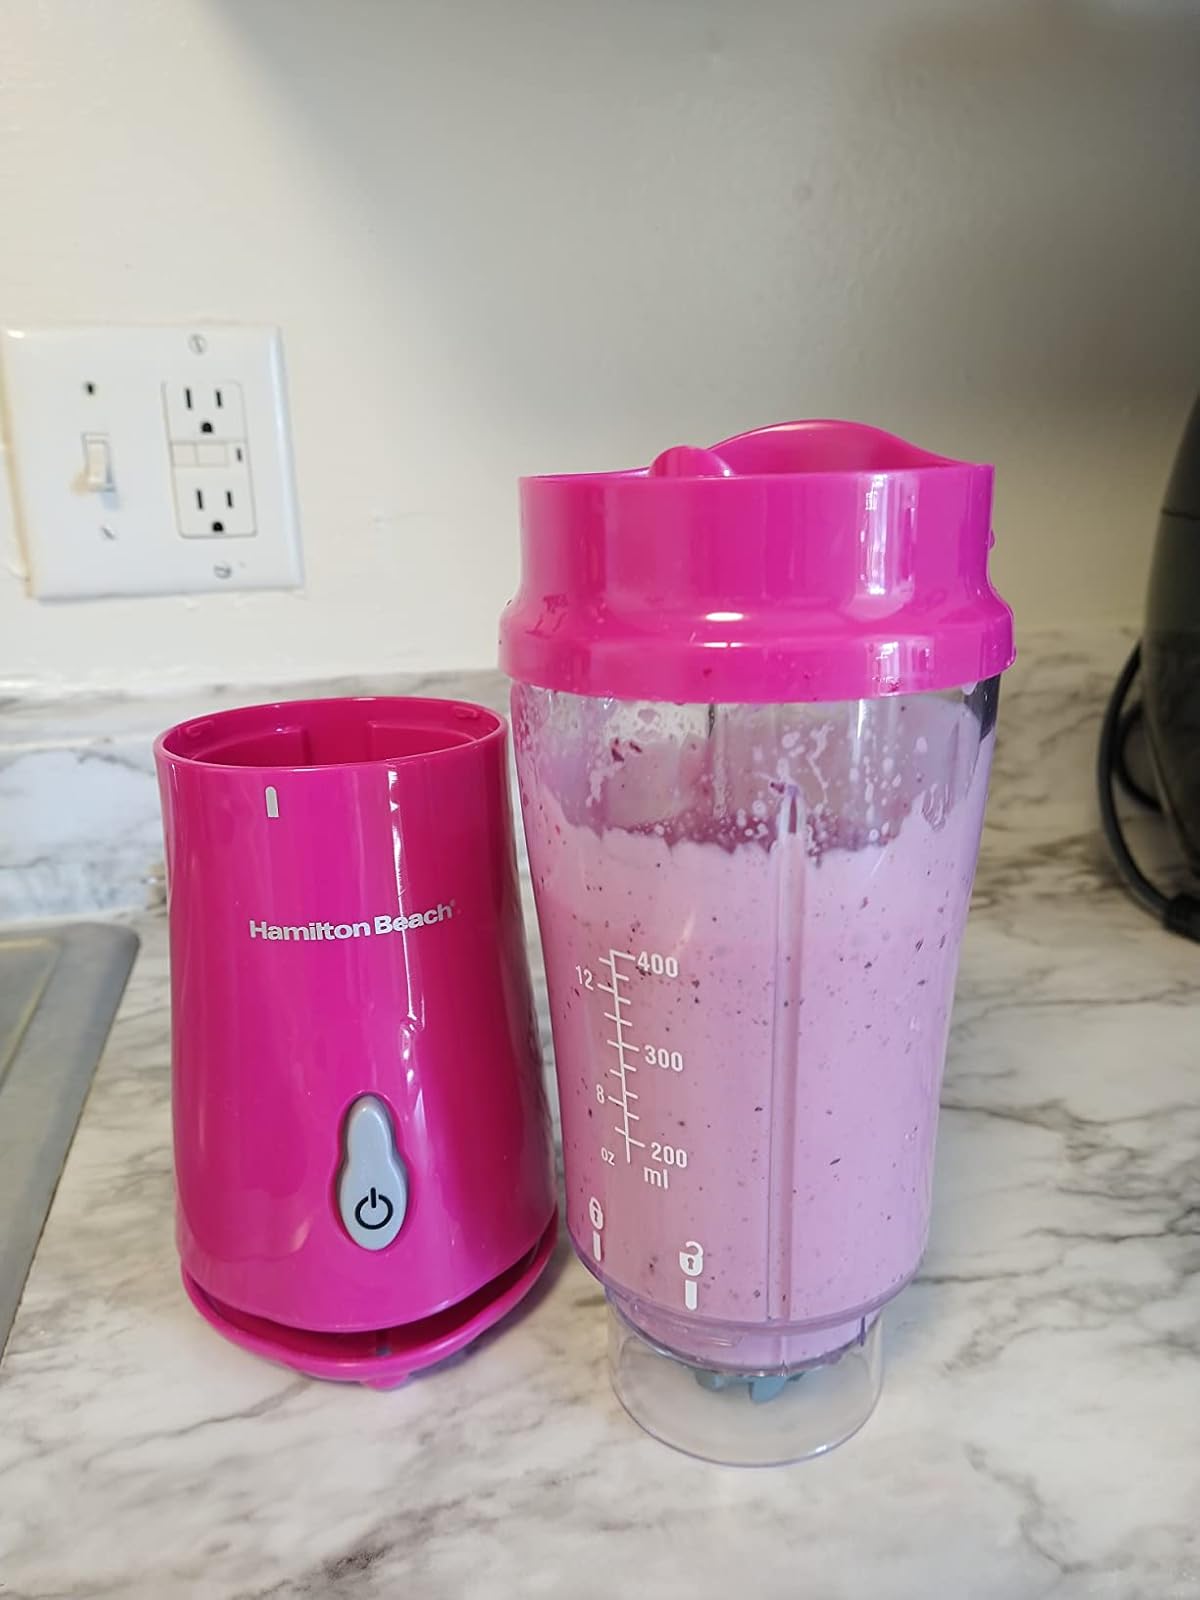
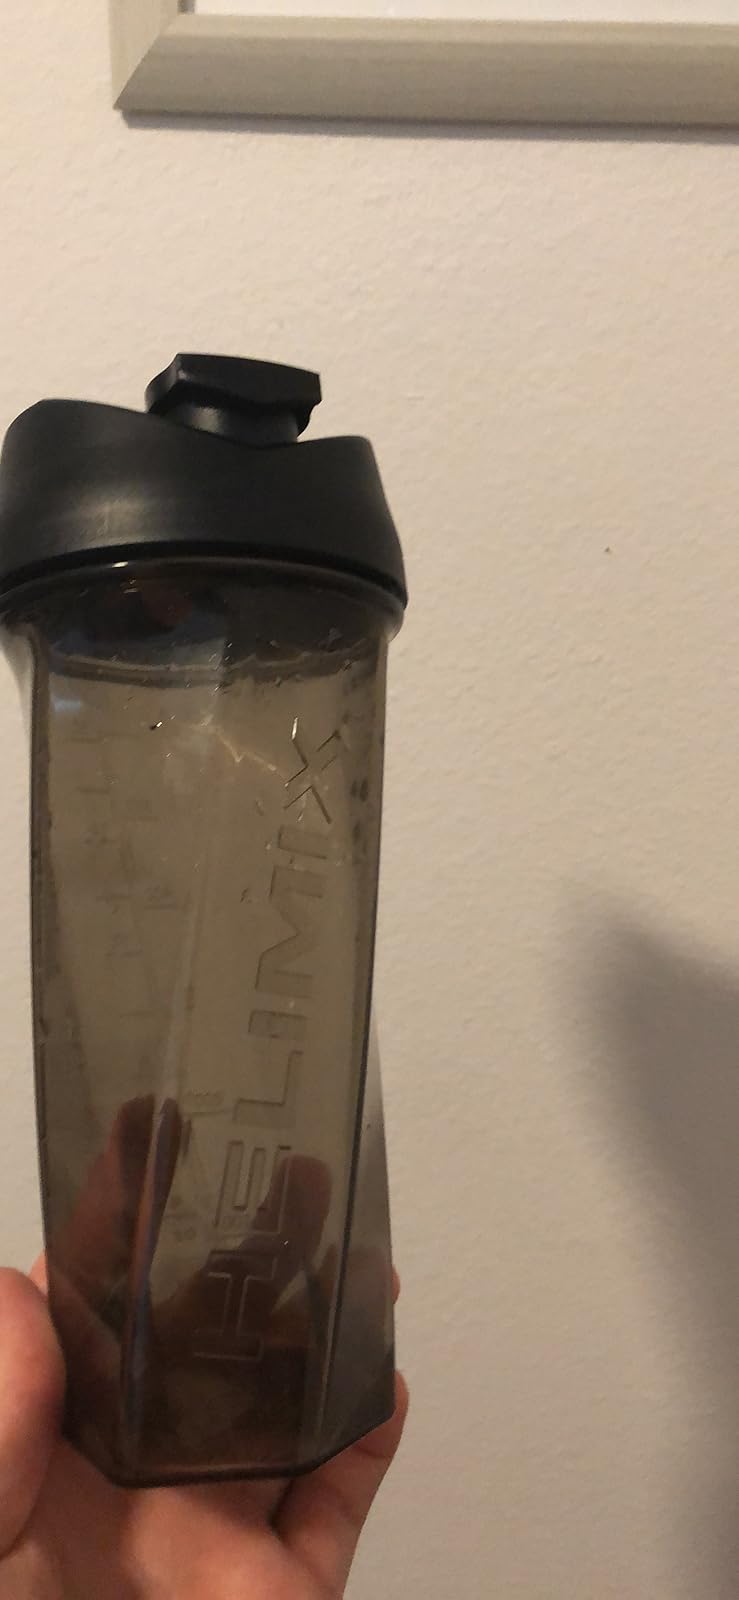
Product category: items_blender
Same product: no